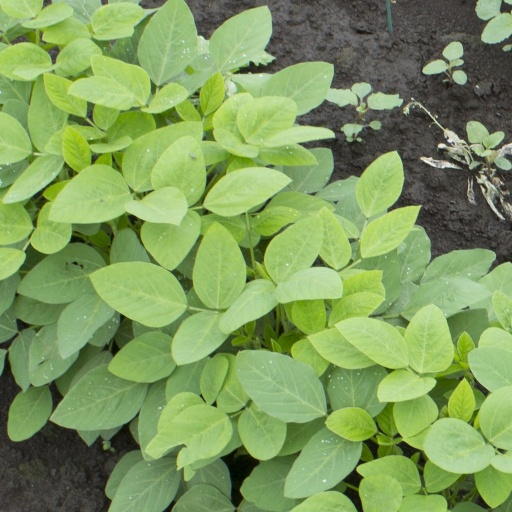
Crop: soybean